Jarosław Iwaszkiewicz

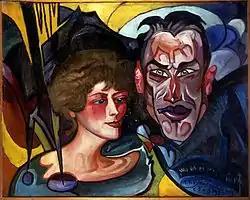
Portrait of Iwaszkiewicz and his wife Anna by Stanisław Ignacy Witkiewicz (1922)

He was appointed to be secretary of Maciej Rataj, marshal of the "Sejm" of the Second Polish Republic and served in that capacity in 1923–1925. Iwaszkiewicz worked for a magazine called "Wiadomości Literackie" ('The Literary News') in 1924–1939; he also published his works in numerous periodicals, including "Gazeta Polska" (1934–1938) and "Ateneum" (1938–1939). He was secretary to the Society for the Encouragement of Fine Arts ("Towarzystwo Zachęty Sztuk Pięknych") and from 1925 a member of the Polish PEN Club. From 1927 with the Foreign Ministry, first appointed the head of the art promotion section of the Press Department and later sent as secretary of the Polish mission to Copenhagen (1932–1935) and Brussels (1935–1936). He was a member of The Trade Union of Polish Writers ("Związek Zawodowy Literatów Polskich", ZZLP) and in 1939 voted its vice-president.